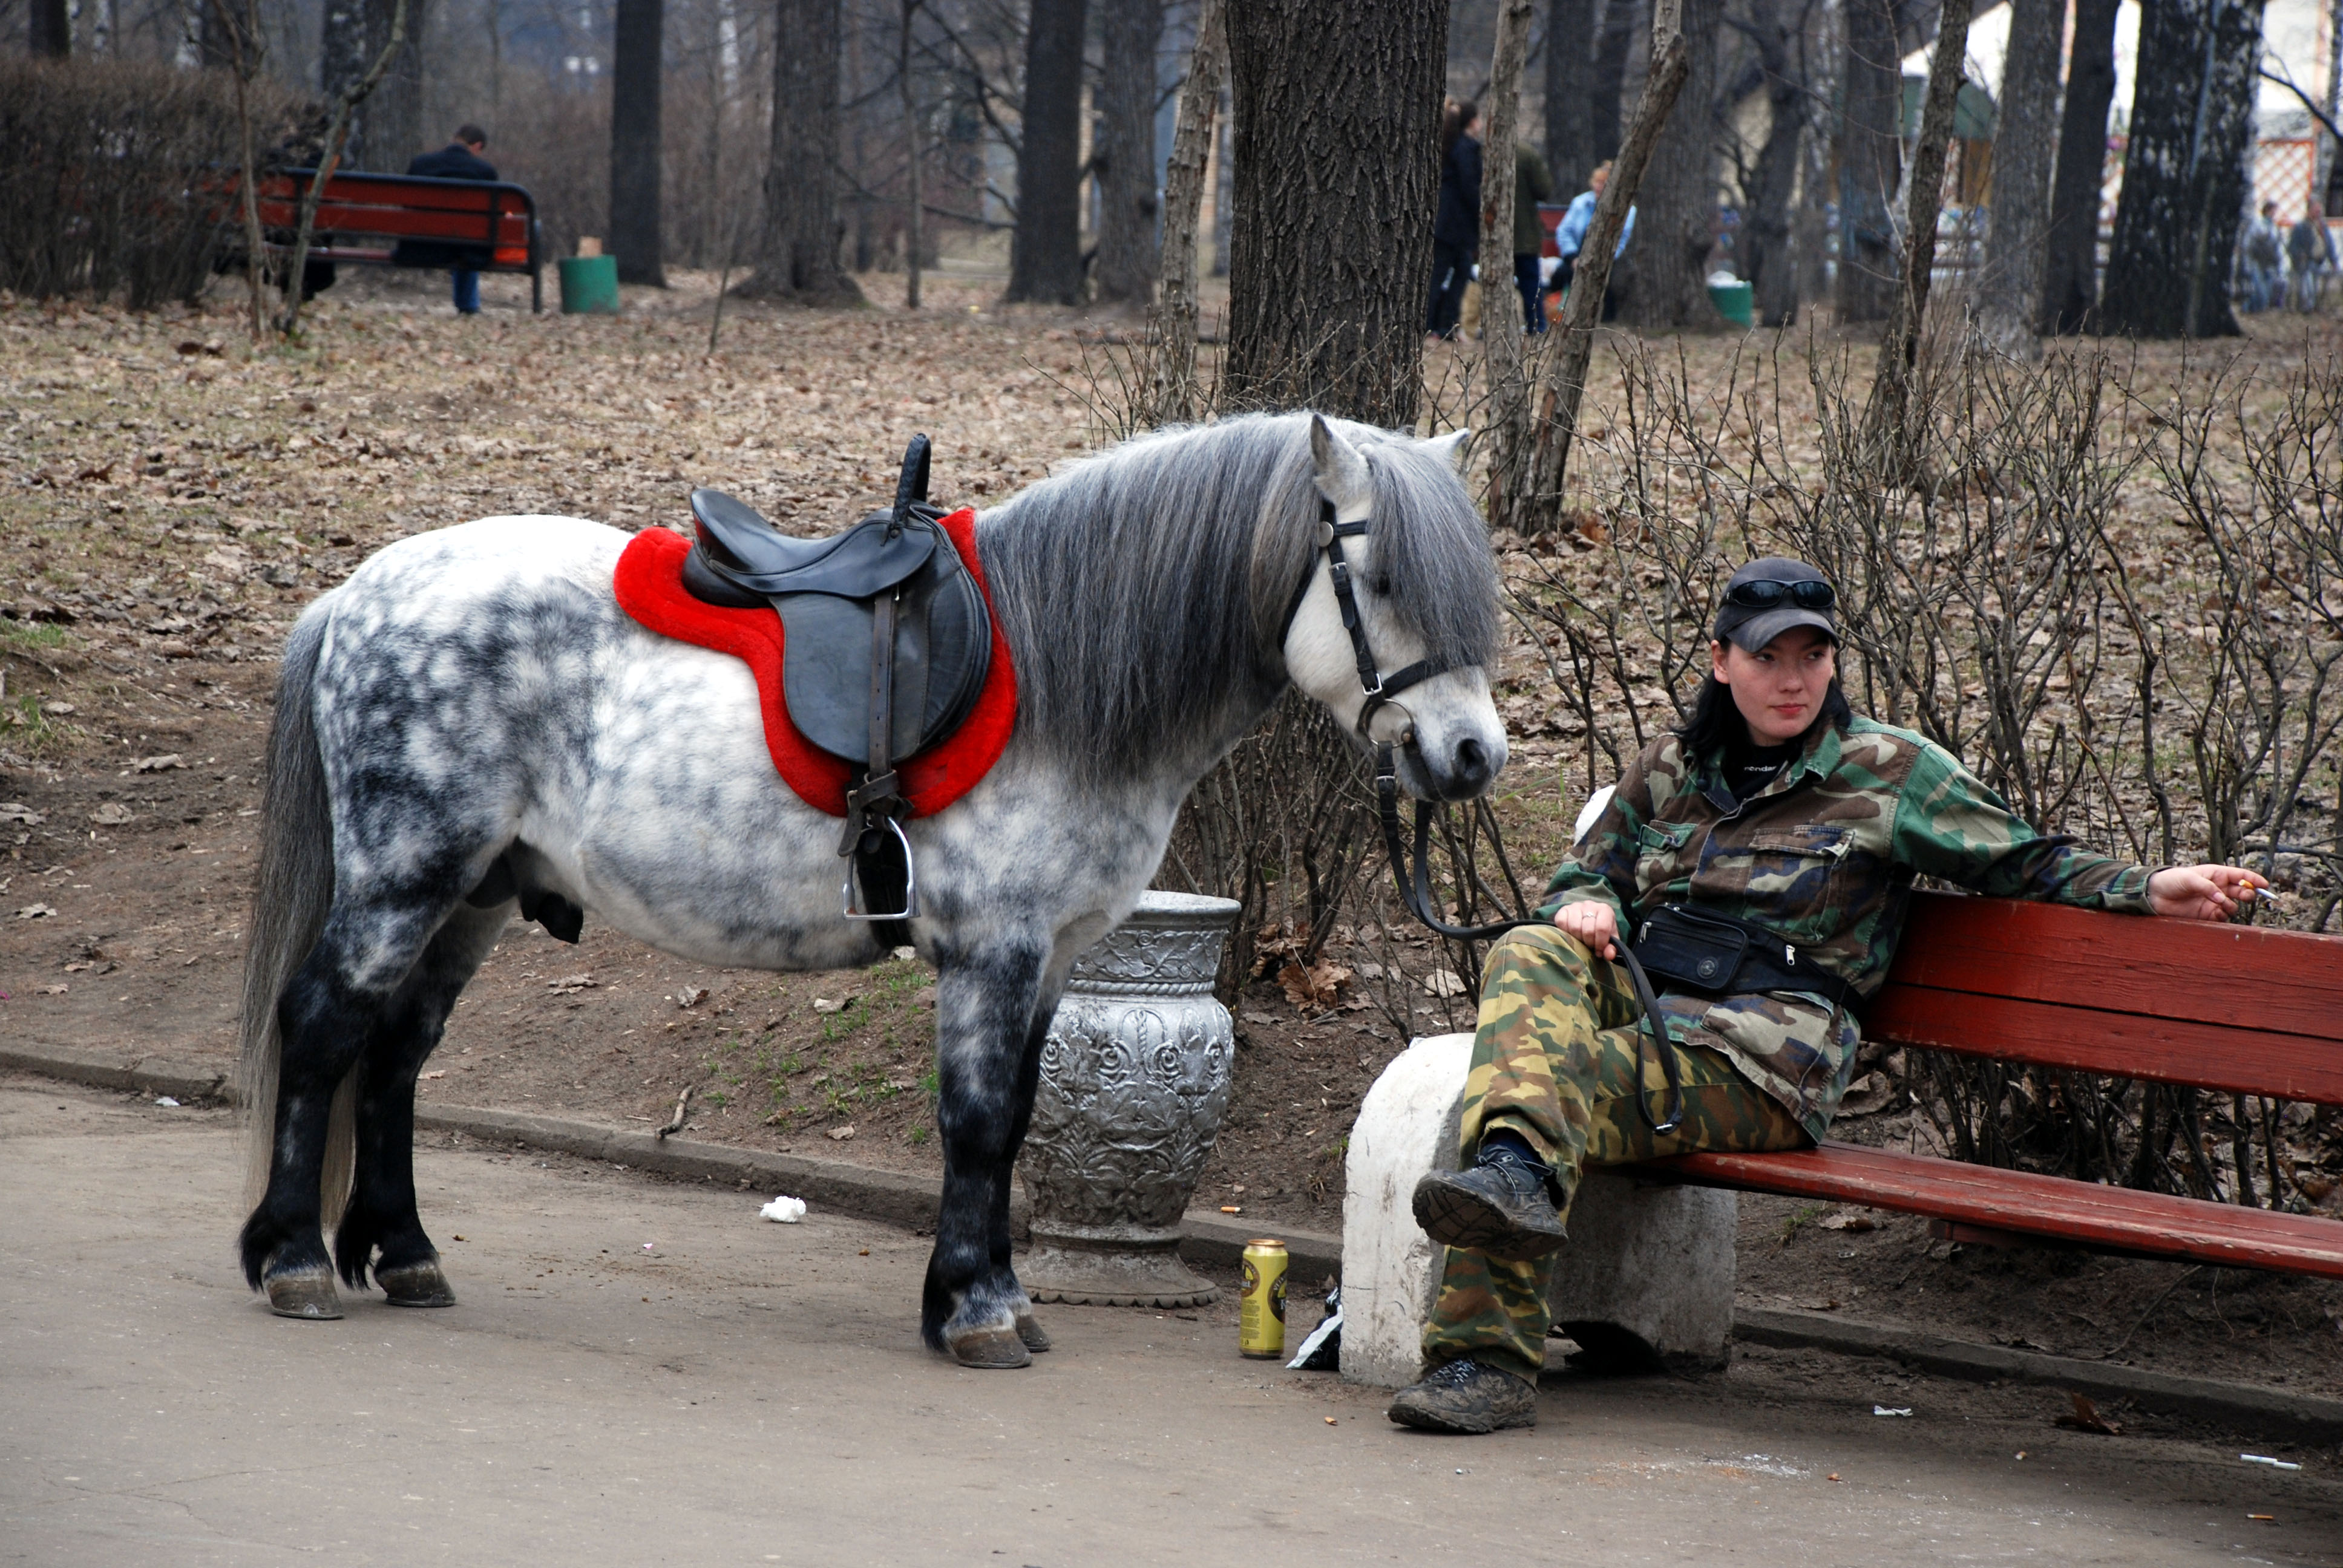
horse, stallion, nikon, d80, nikond80, pack animal, horse like mammal